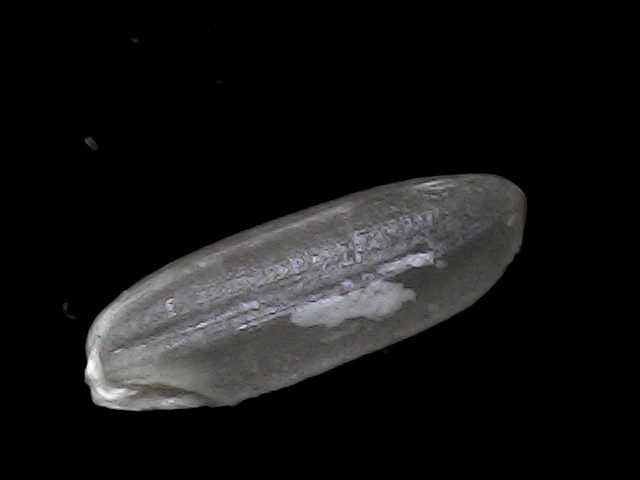
Rice variety: BD30